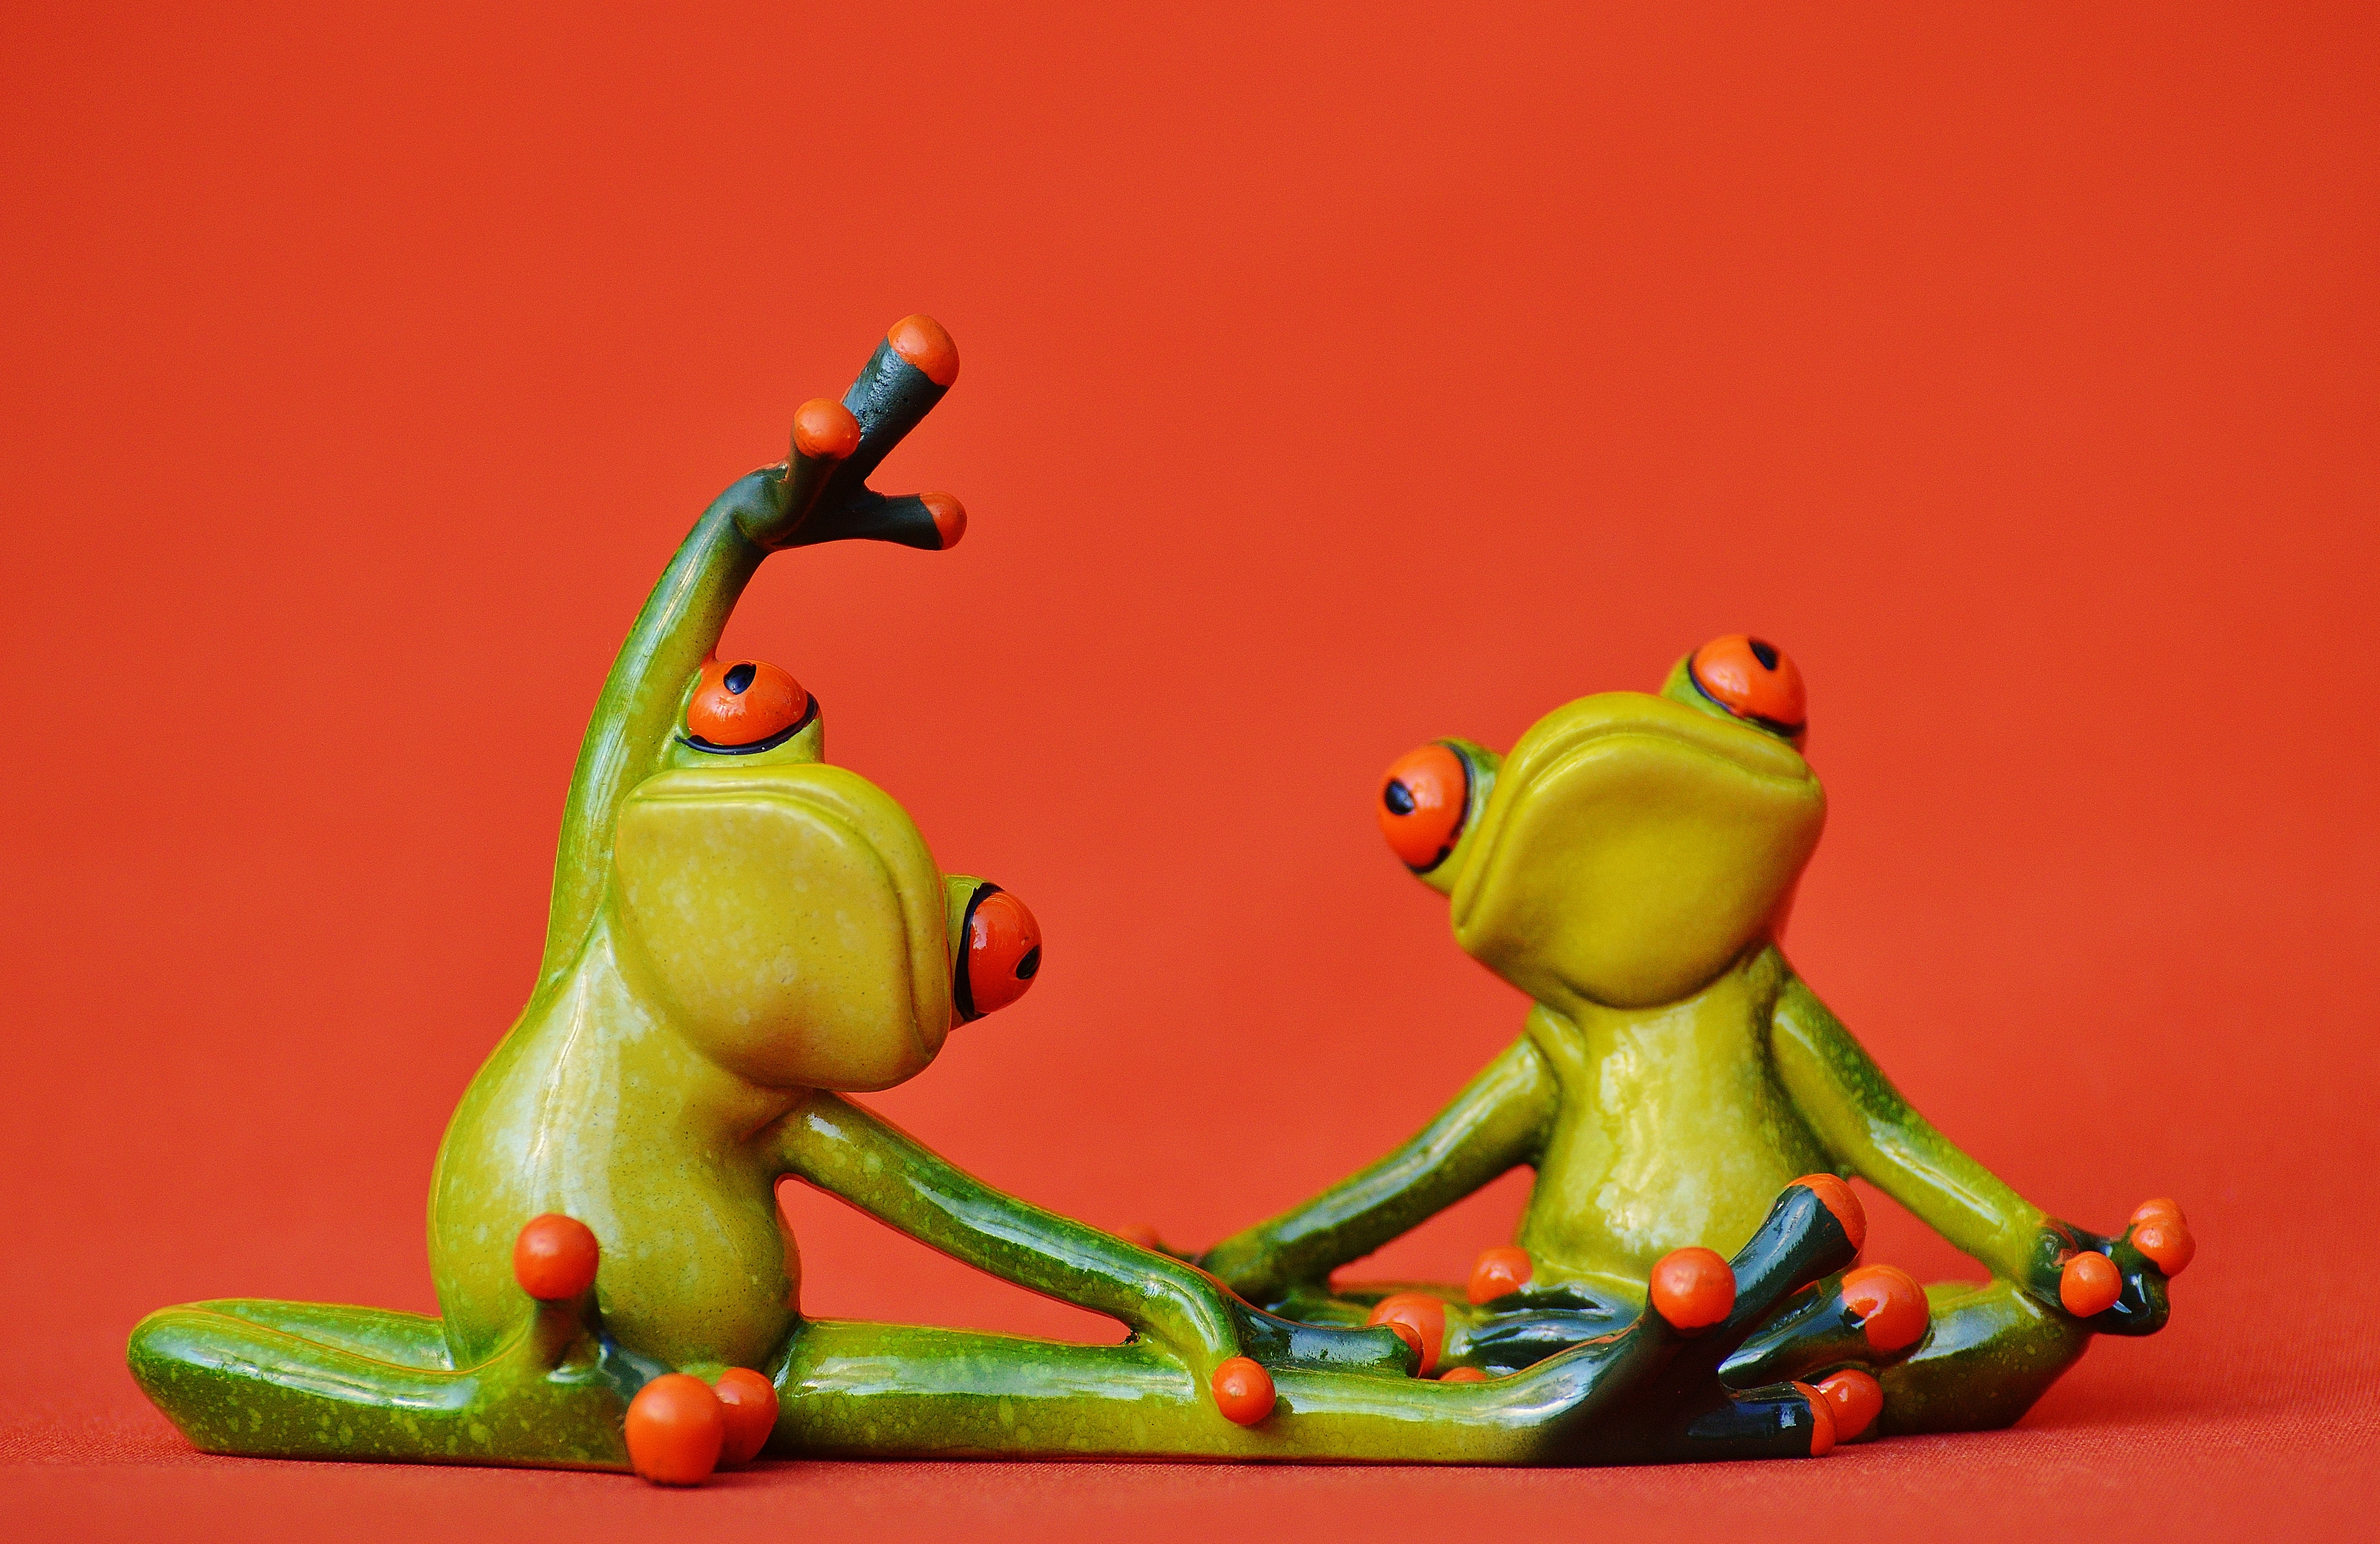
sweet, animal, cute, green, frog, amphibian, toy, tree frog, fun, figure, illustration, figurine, yoga, funny, frogs, gymnastics, stone figure, macro photography